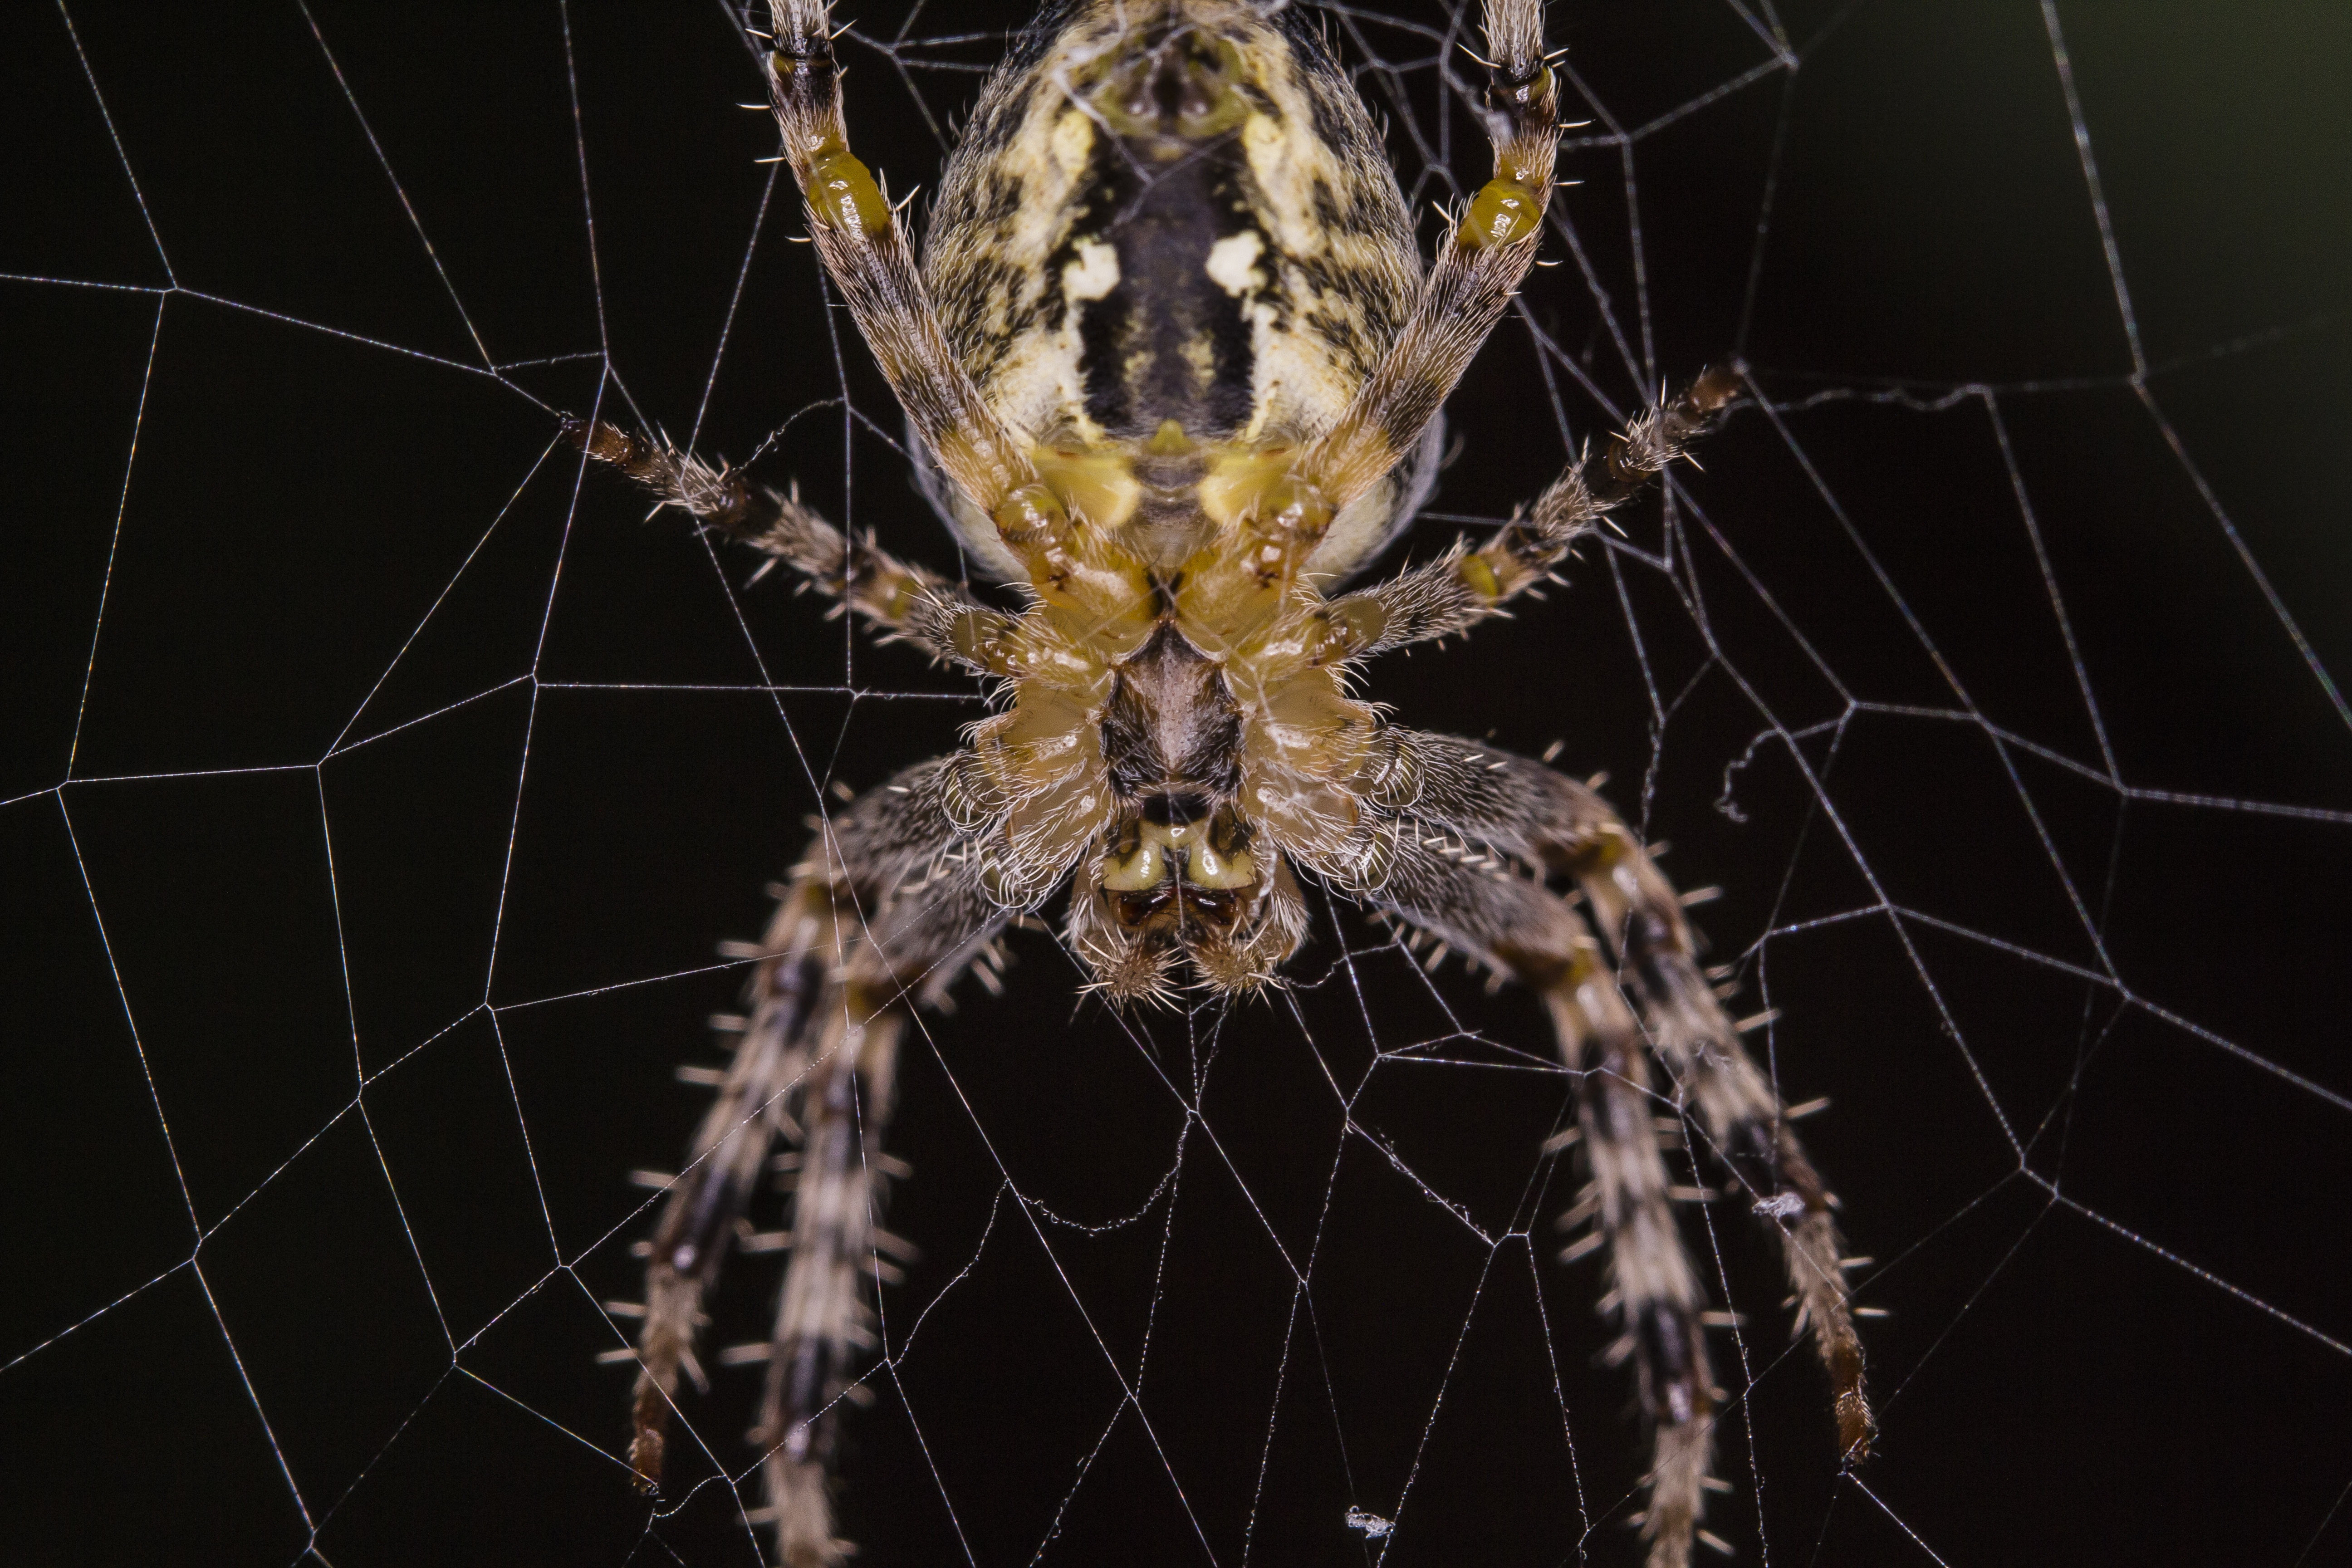
nature, animal, web, color, macro, bug, closeup, fauna, material, invertebrate, spider web, spider, legs, arachnid, argiope, macro photography, organism, arthropod, european garden spider, araneus, orb weaver spider, yellow garden spider